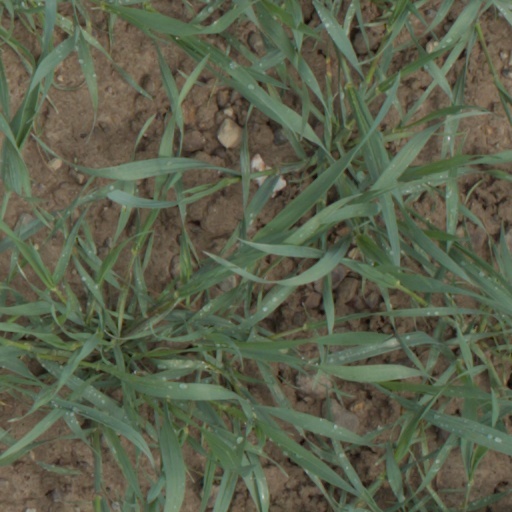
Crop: wheat